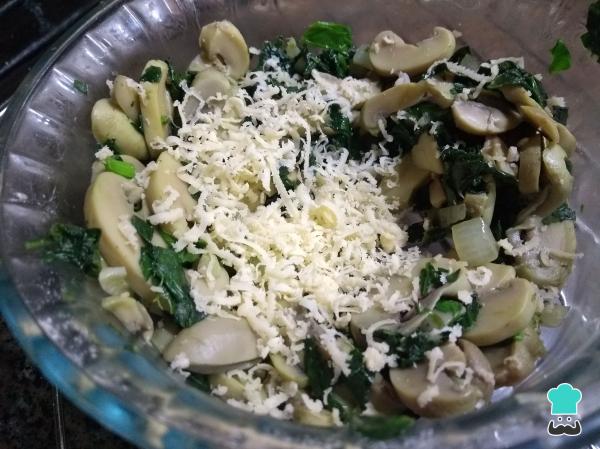
Condimenta el relleno de tus empanadillas vegetarianas al gusto con, por ejemplo, queso rallado, nuez moscada y pimienta. Si deseas convertir estas empanadas en veganas, deberás evitar el queso y reemplazarlo, por ejemplo, por levadura nutricional, sabor queso.